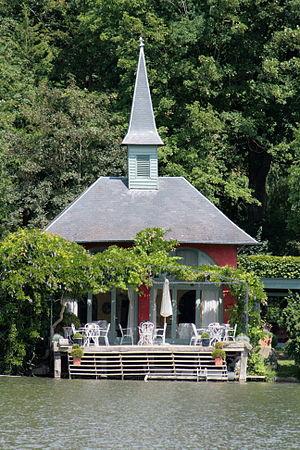
Lac de Genval, (Rixensart et Overijse), Belgique. Chapelle de Guillaume Tell
Le lac de Genval s'étend en bordure de la forêt de Soignes, au sud-est de Bruxelles, sur les limites des territoires des communes de Rixensart, dont dépend Genval, dans la province du Brabant wallon, et Overijse dans la province du Brabant flamand.